Bochasan

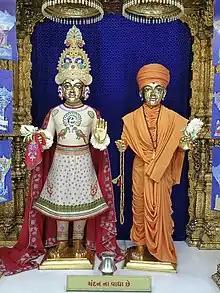
Akshar Purshottam - BAPS Mandir Bochasan

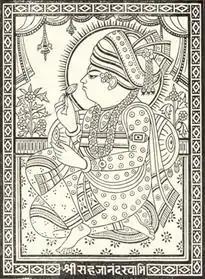
Printed Portrait of Swaminarayan in His time

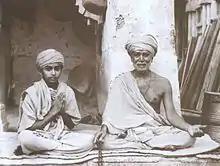
Narayanswarupdas and Shastriji Maharaj

Bochasan (Gujarati : બોચાસણ) is a village in Anand district, Gujarat, western India. It is known primarily as the origin of Bochasanwasi Shri Akshar Purushottam Swaminarayan Sanstha (BAPS), so named because its first formal center was established in Bochasan in 1907 by its guru Shastriji Maharaj.